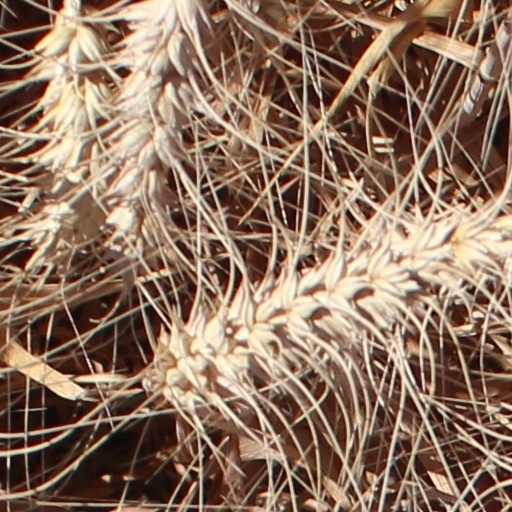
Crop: wheat